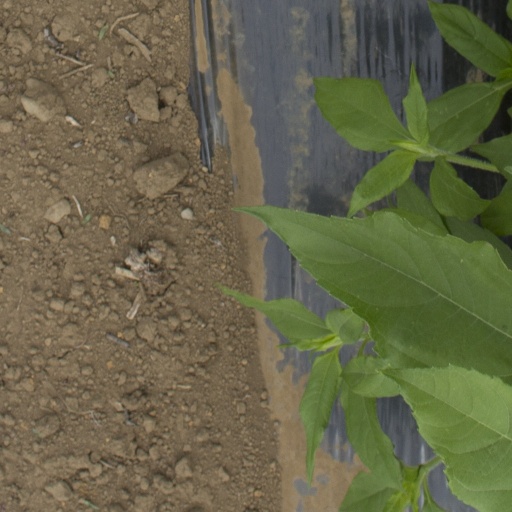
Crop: Jerusalem artichoke